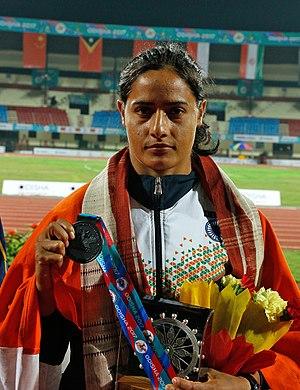
Annu Rani est une athlète indienne, spécialiste du lancer du javelot.